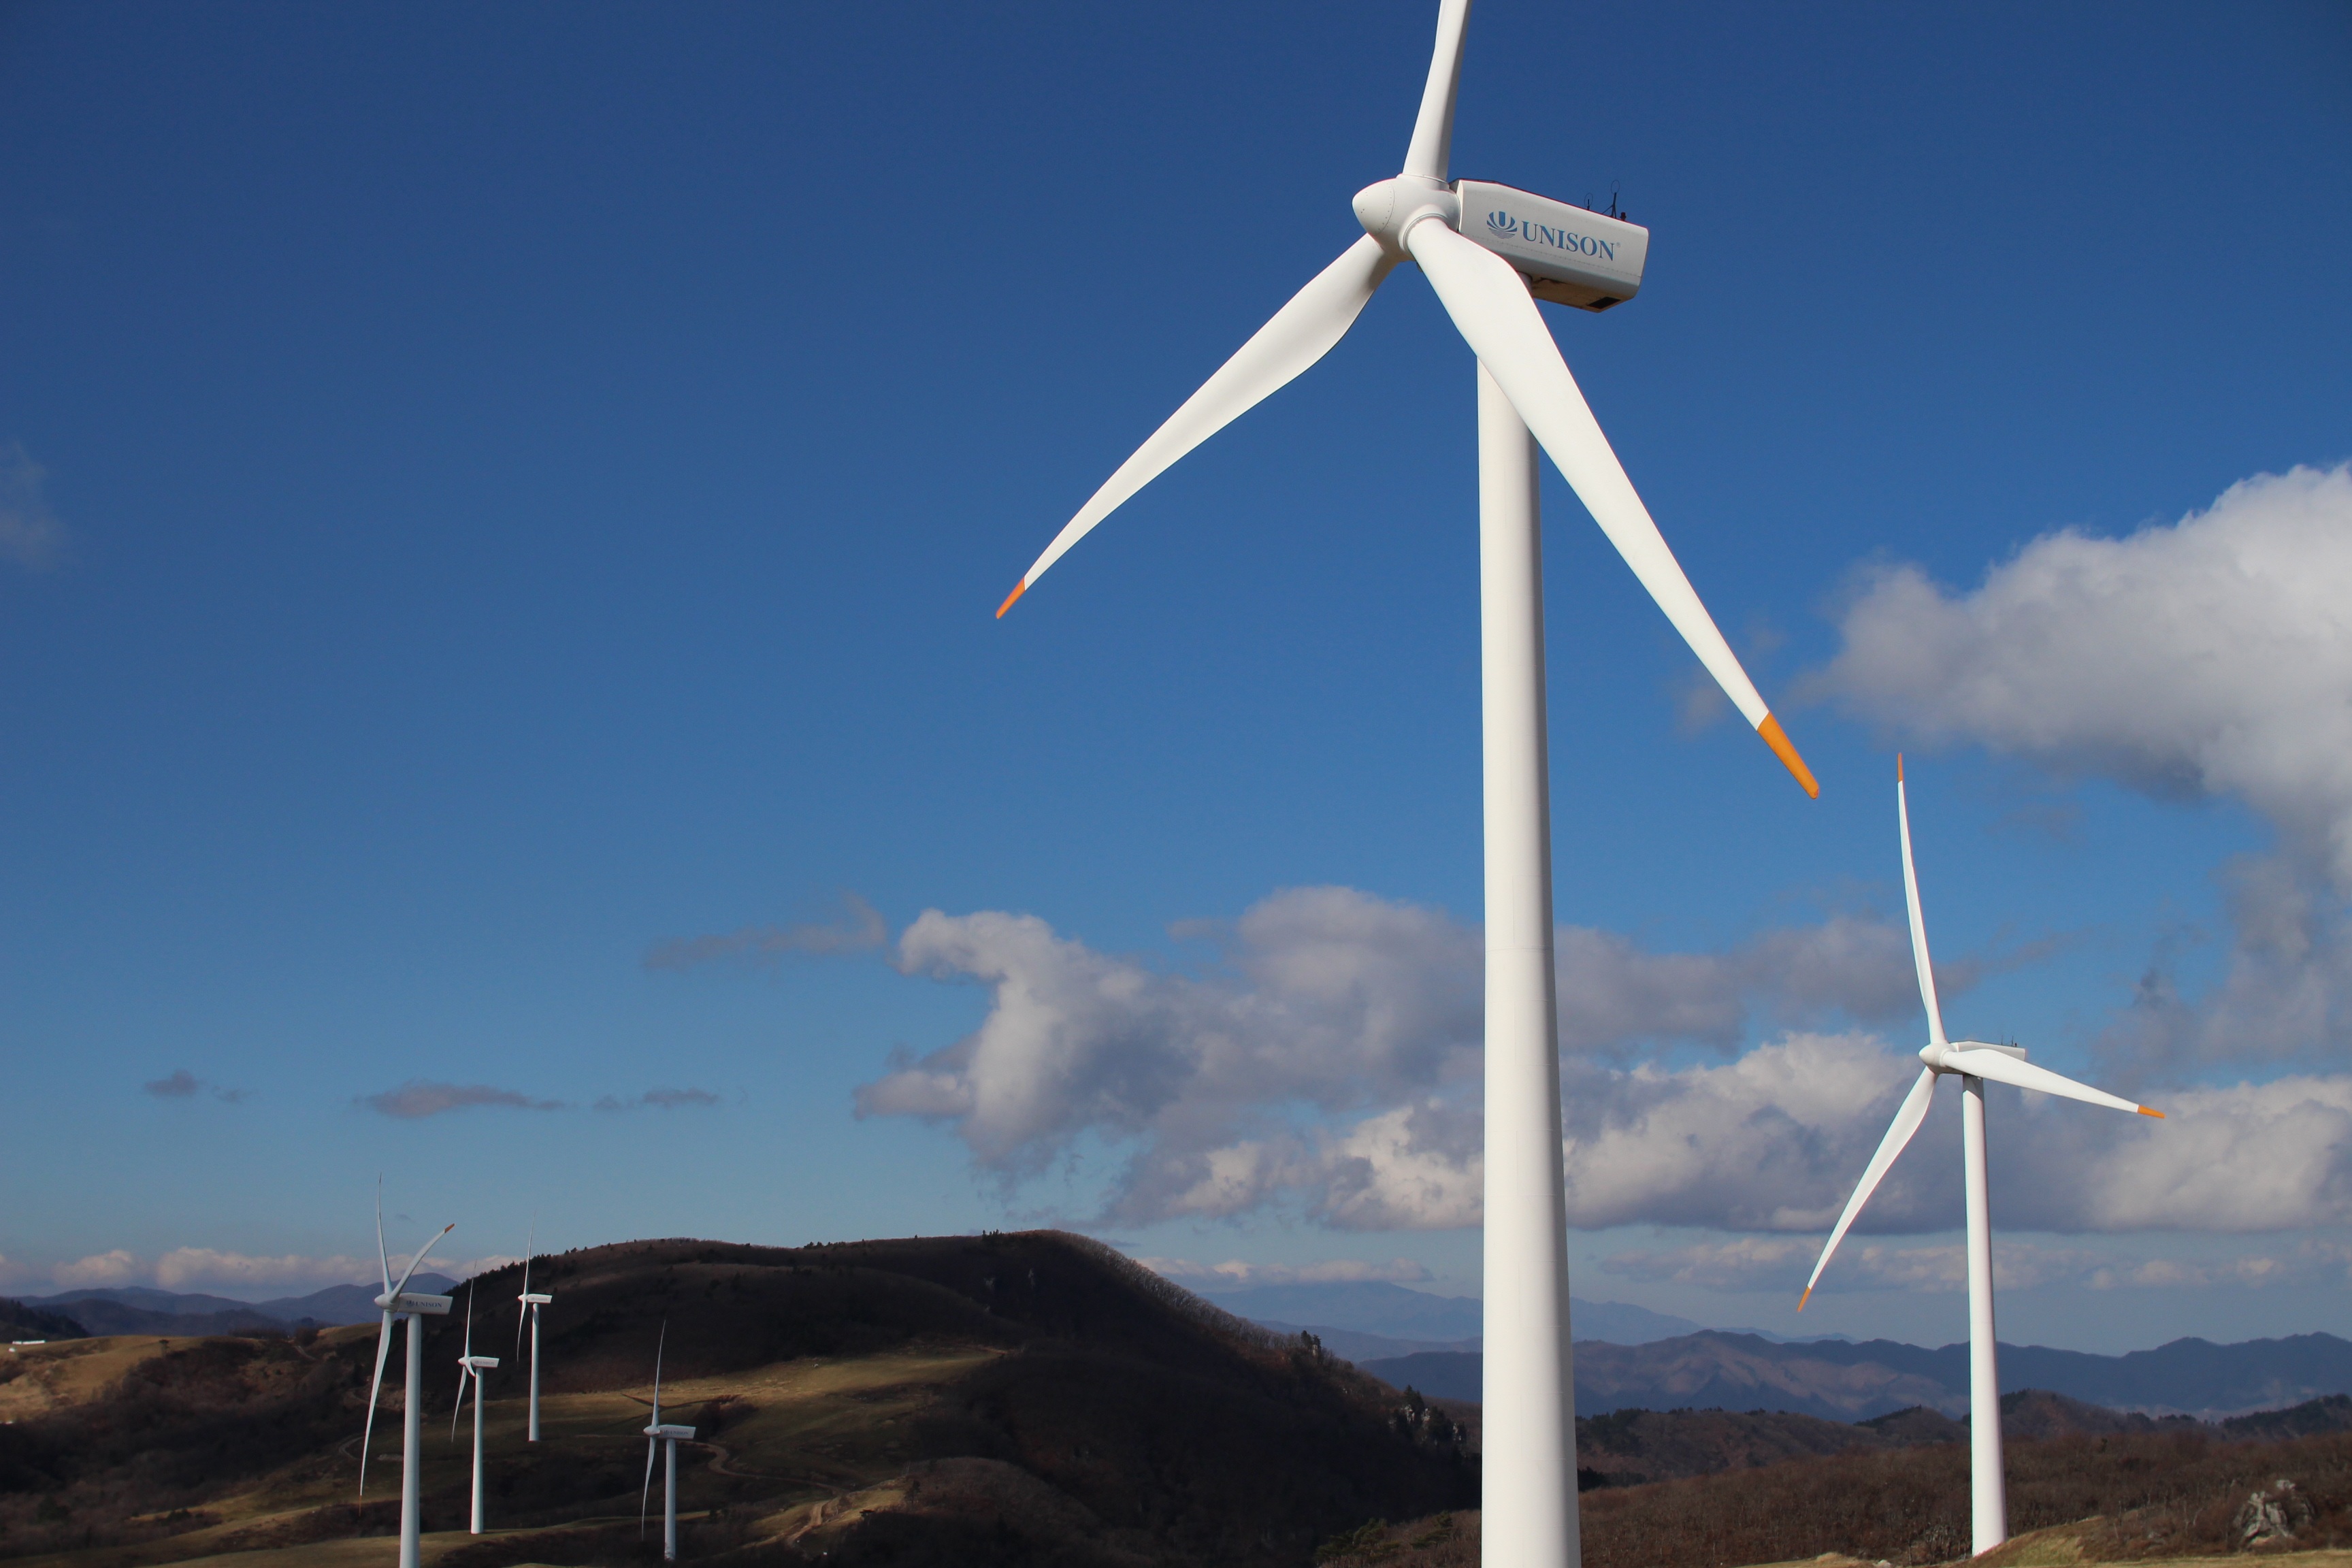
windmill, wind, machine, wind turbine, energy, mill, wind farm, daegwallyeong ranch